Emergency Service Medal

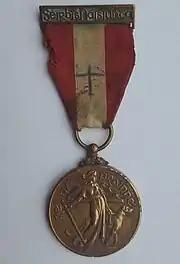

The medal is made of bronze, on the front there is an image of a woman with a dog beside her, along the top the words ""Re na Práinne"" are inscribed in Irish. On the back there is an olive branch with "1939" to one side of it, and "1946" to the other. At the top there are words inscribed in Irish, the words are different across the 11 variants, with each being the Irish name of the organisation or group the individual who received the medal is a member of. The example Medal shown reads ""An Fórsa Cosanta Áitiúil"", which was the Irish name for the Local Security Forces.